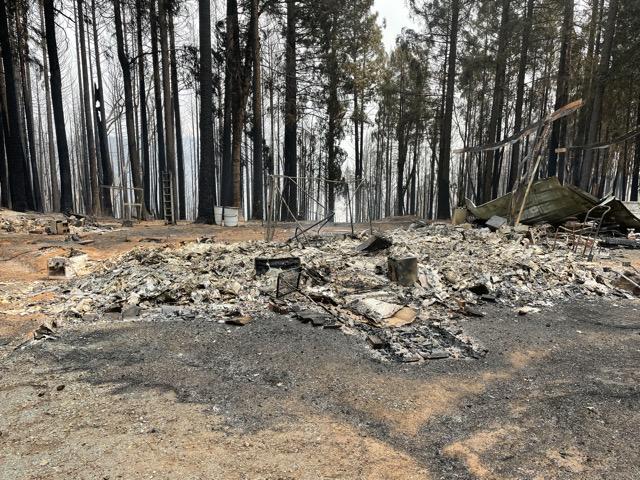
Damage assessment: destroyed